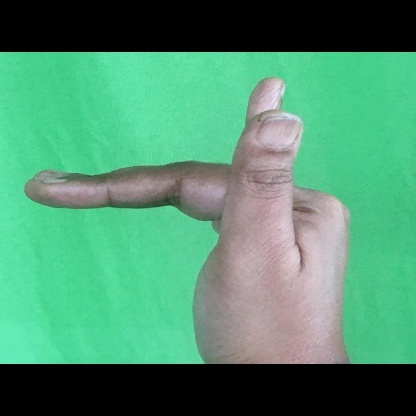
Mudra: Mrigasirsha